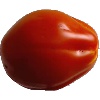
Label: Tomato 1